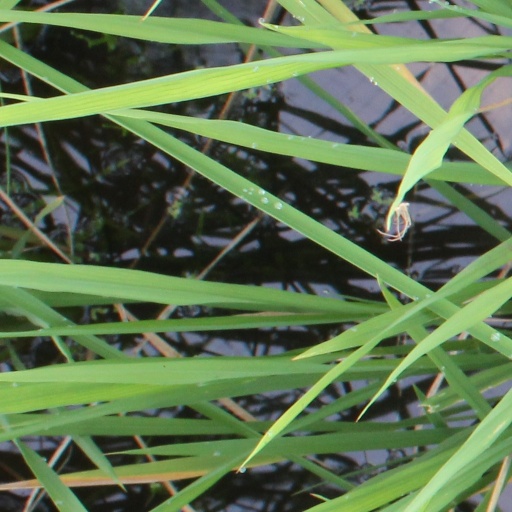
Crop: rice